Straight Outta L.A.

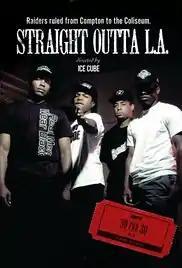

Straight Outta L.A. is a 2010 American documentary film in ESPN's "30 for 30" series directed by Ice Cube that covers the NFL team Raiders' time in Los Angeles from 1982 to 1994, and how this overlapped with the local hip hop's transition from party jams to gangsta raps, a move led by the group N.W.A, which seized Raiders symbolism. The film premiered at the 2010 Tribeca Film Festival and aired on ESPN on May 11, 2010.